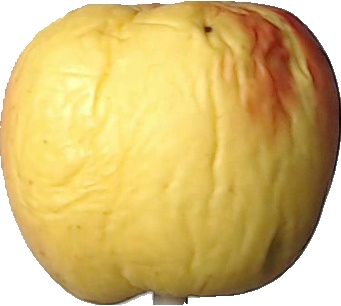
Label: apple_red_yellow_1